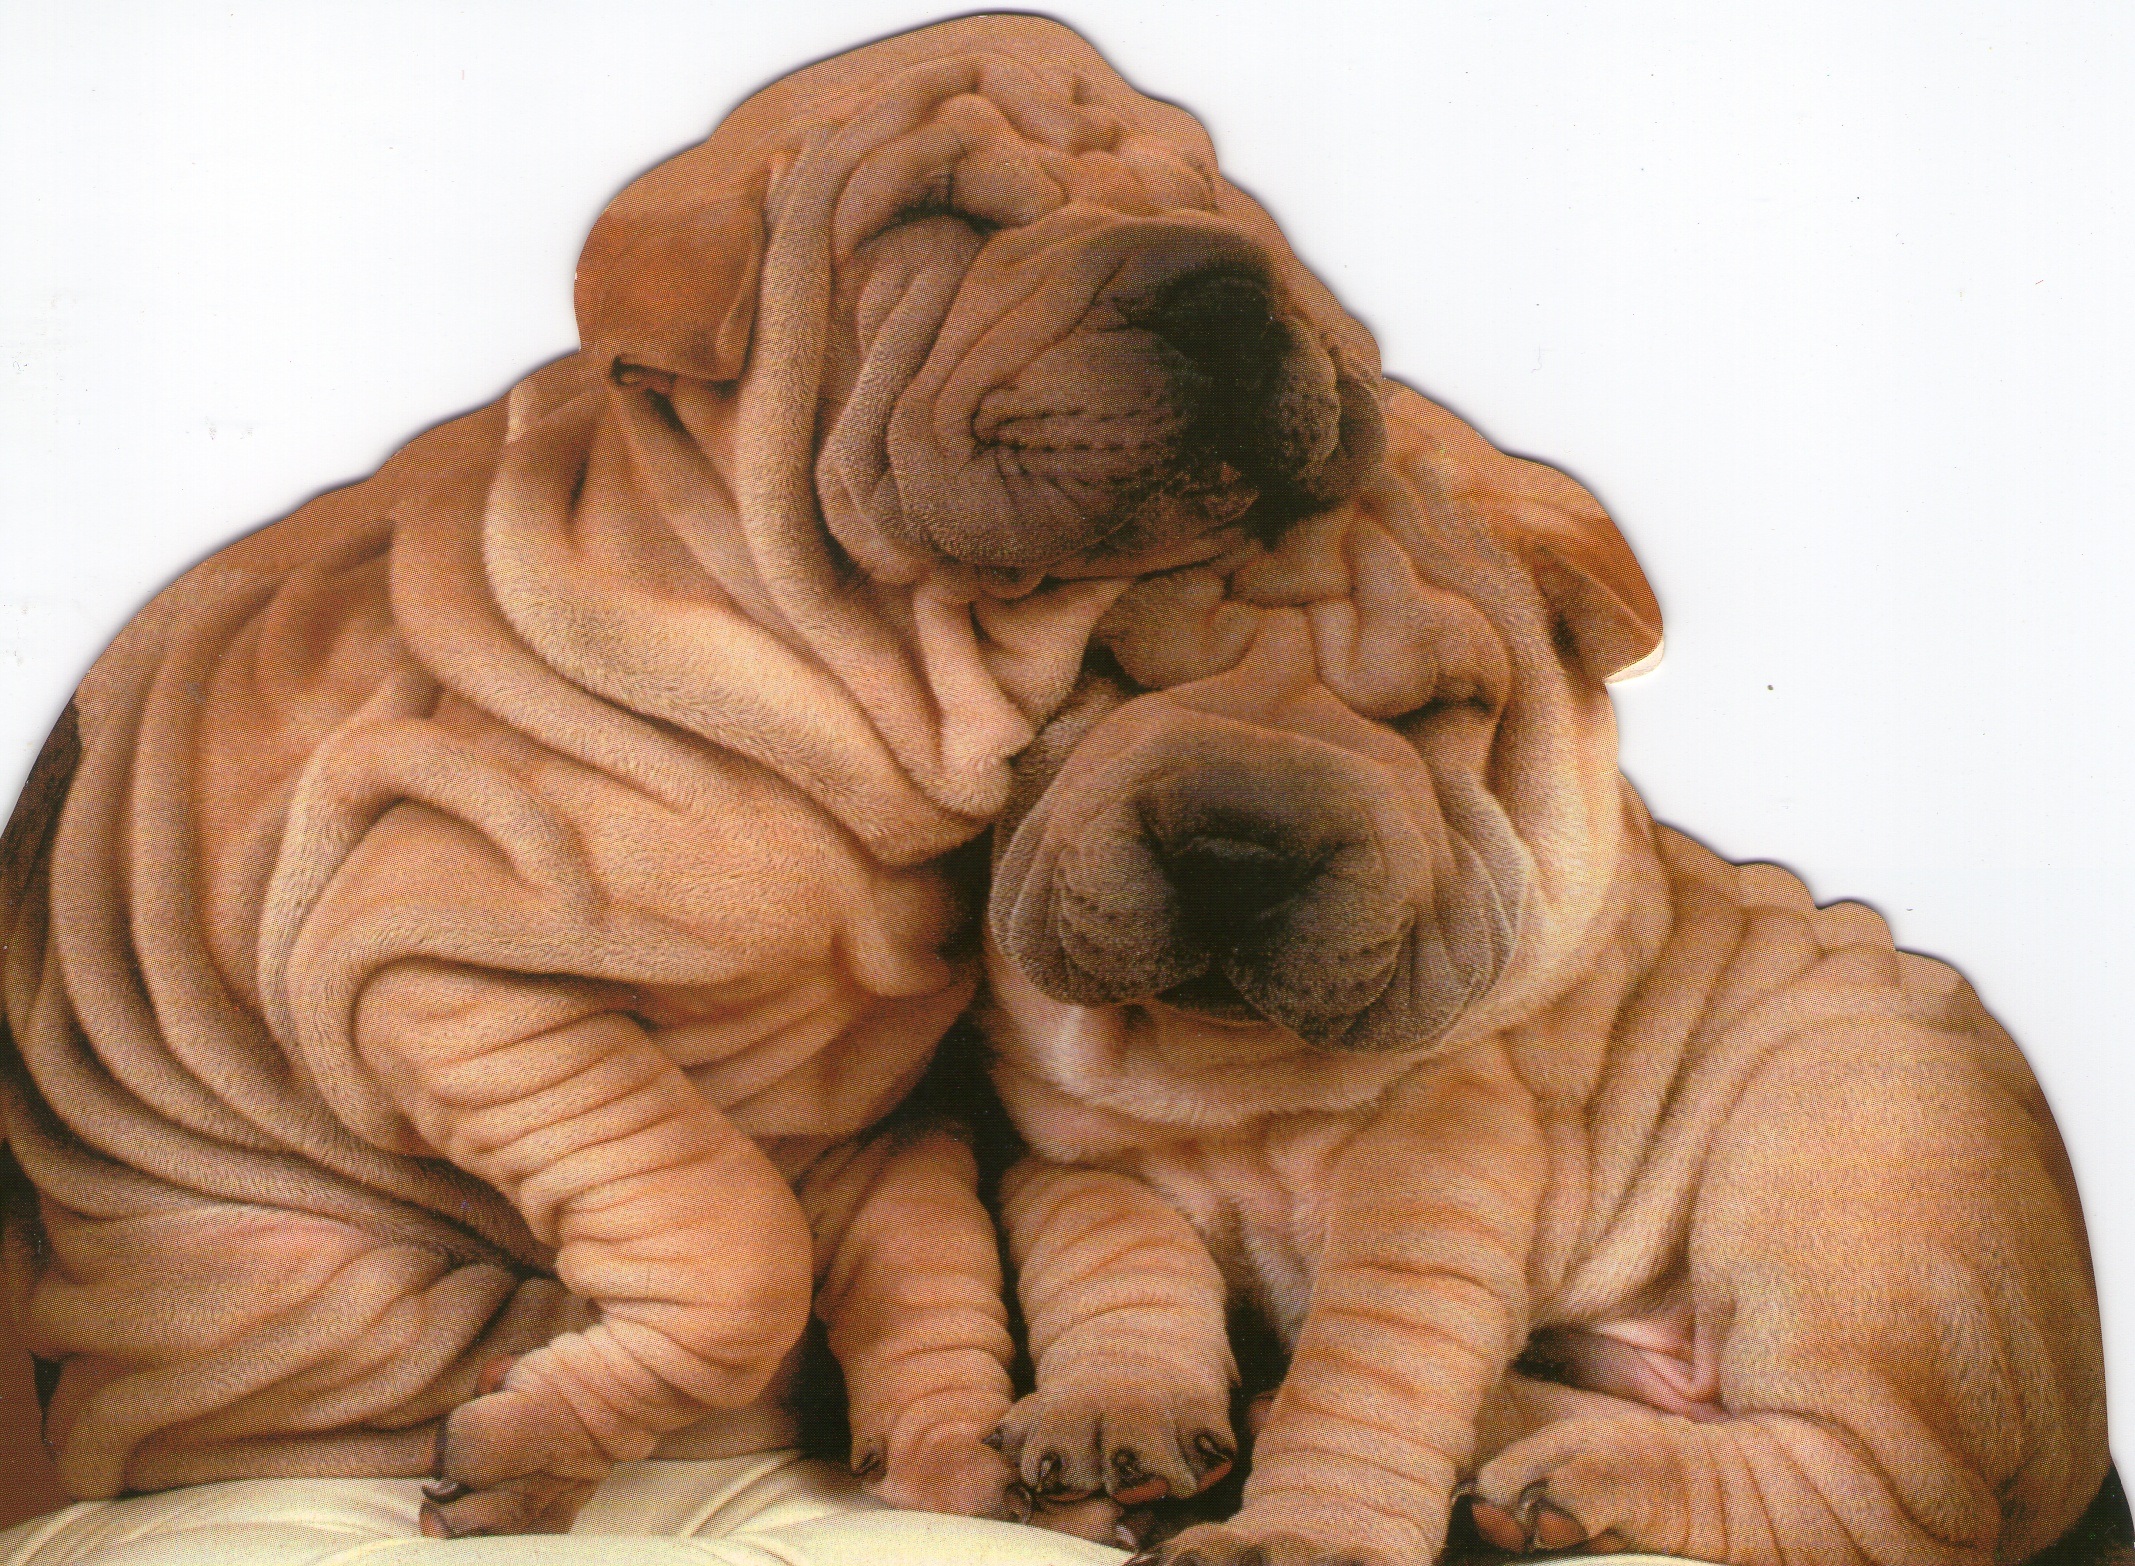
dog, animal, mammal, friendship, vertebrate, pleated, elderly, dog breed, shar pei, dogue de bordeaux, dog like mammal, carnivoran